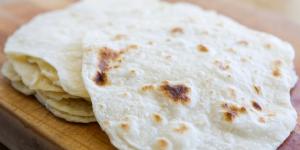
tortillas de harina de trigo caseras